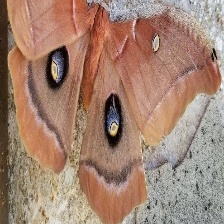
Species: POLYPHEMUS MOTH